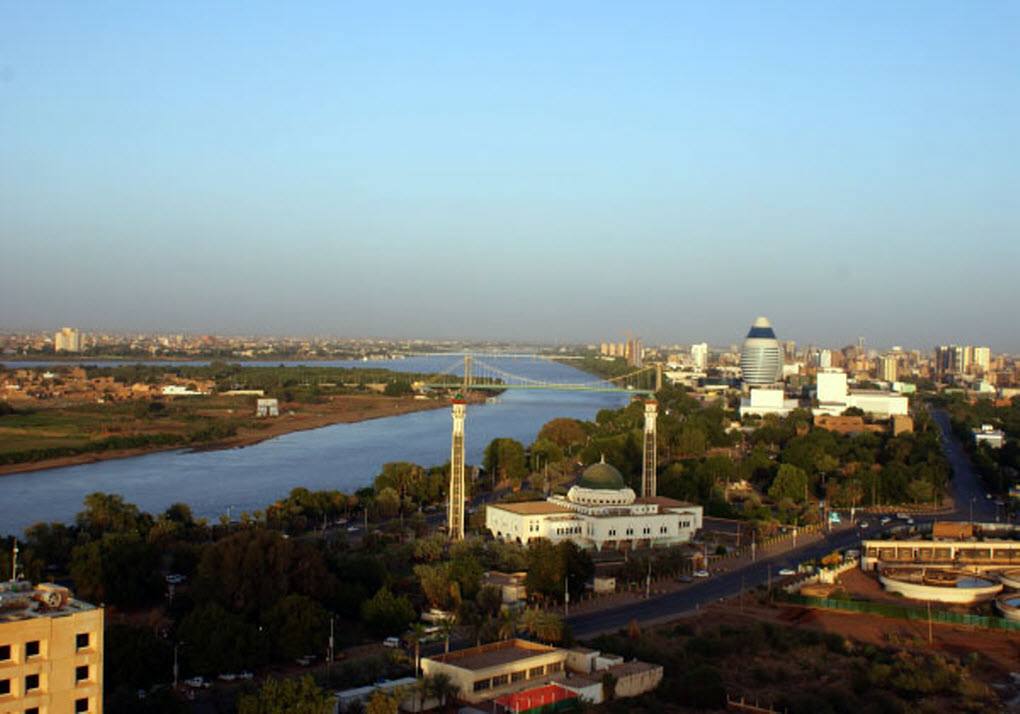
الوصف بالفصحى: نقطة إلتقاء النيلين تحيط بها الأشجار و المباني، و يظهر في المشهد برج الفاتح و أحد المساجد
الوصف بالعامية السودانية: مقرن النيلين و حولينه الشجر و المباني، و ظاهر برج الفاتح و جامع
التصنيف: Urban & City Life